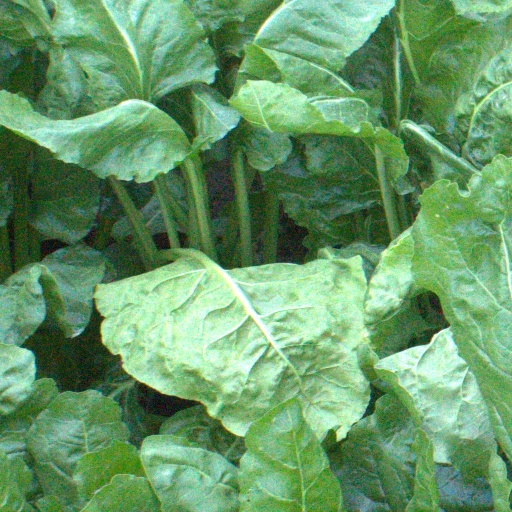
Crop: sugar beet